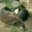
Label: otter